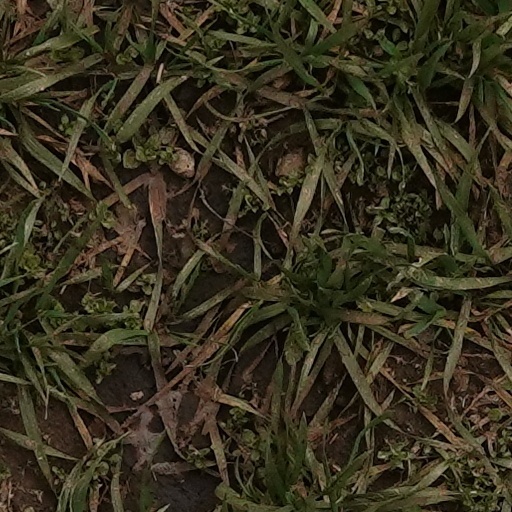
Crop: wheat